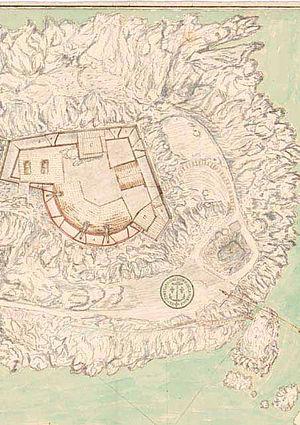
Plan général du fort de Bertheaume à la fin du XVIIe siècle.
Le fort de Bertheaume se trouve dans le Finistère, à Plougonvelin. Il est situé sur un îlot, accessible à marée basse, qui est de nos jours relié à la terre ferme par une passerelle. Il a longtemps servi à la surveillance du goulet de Brest.